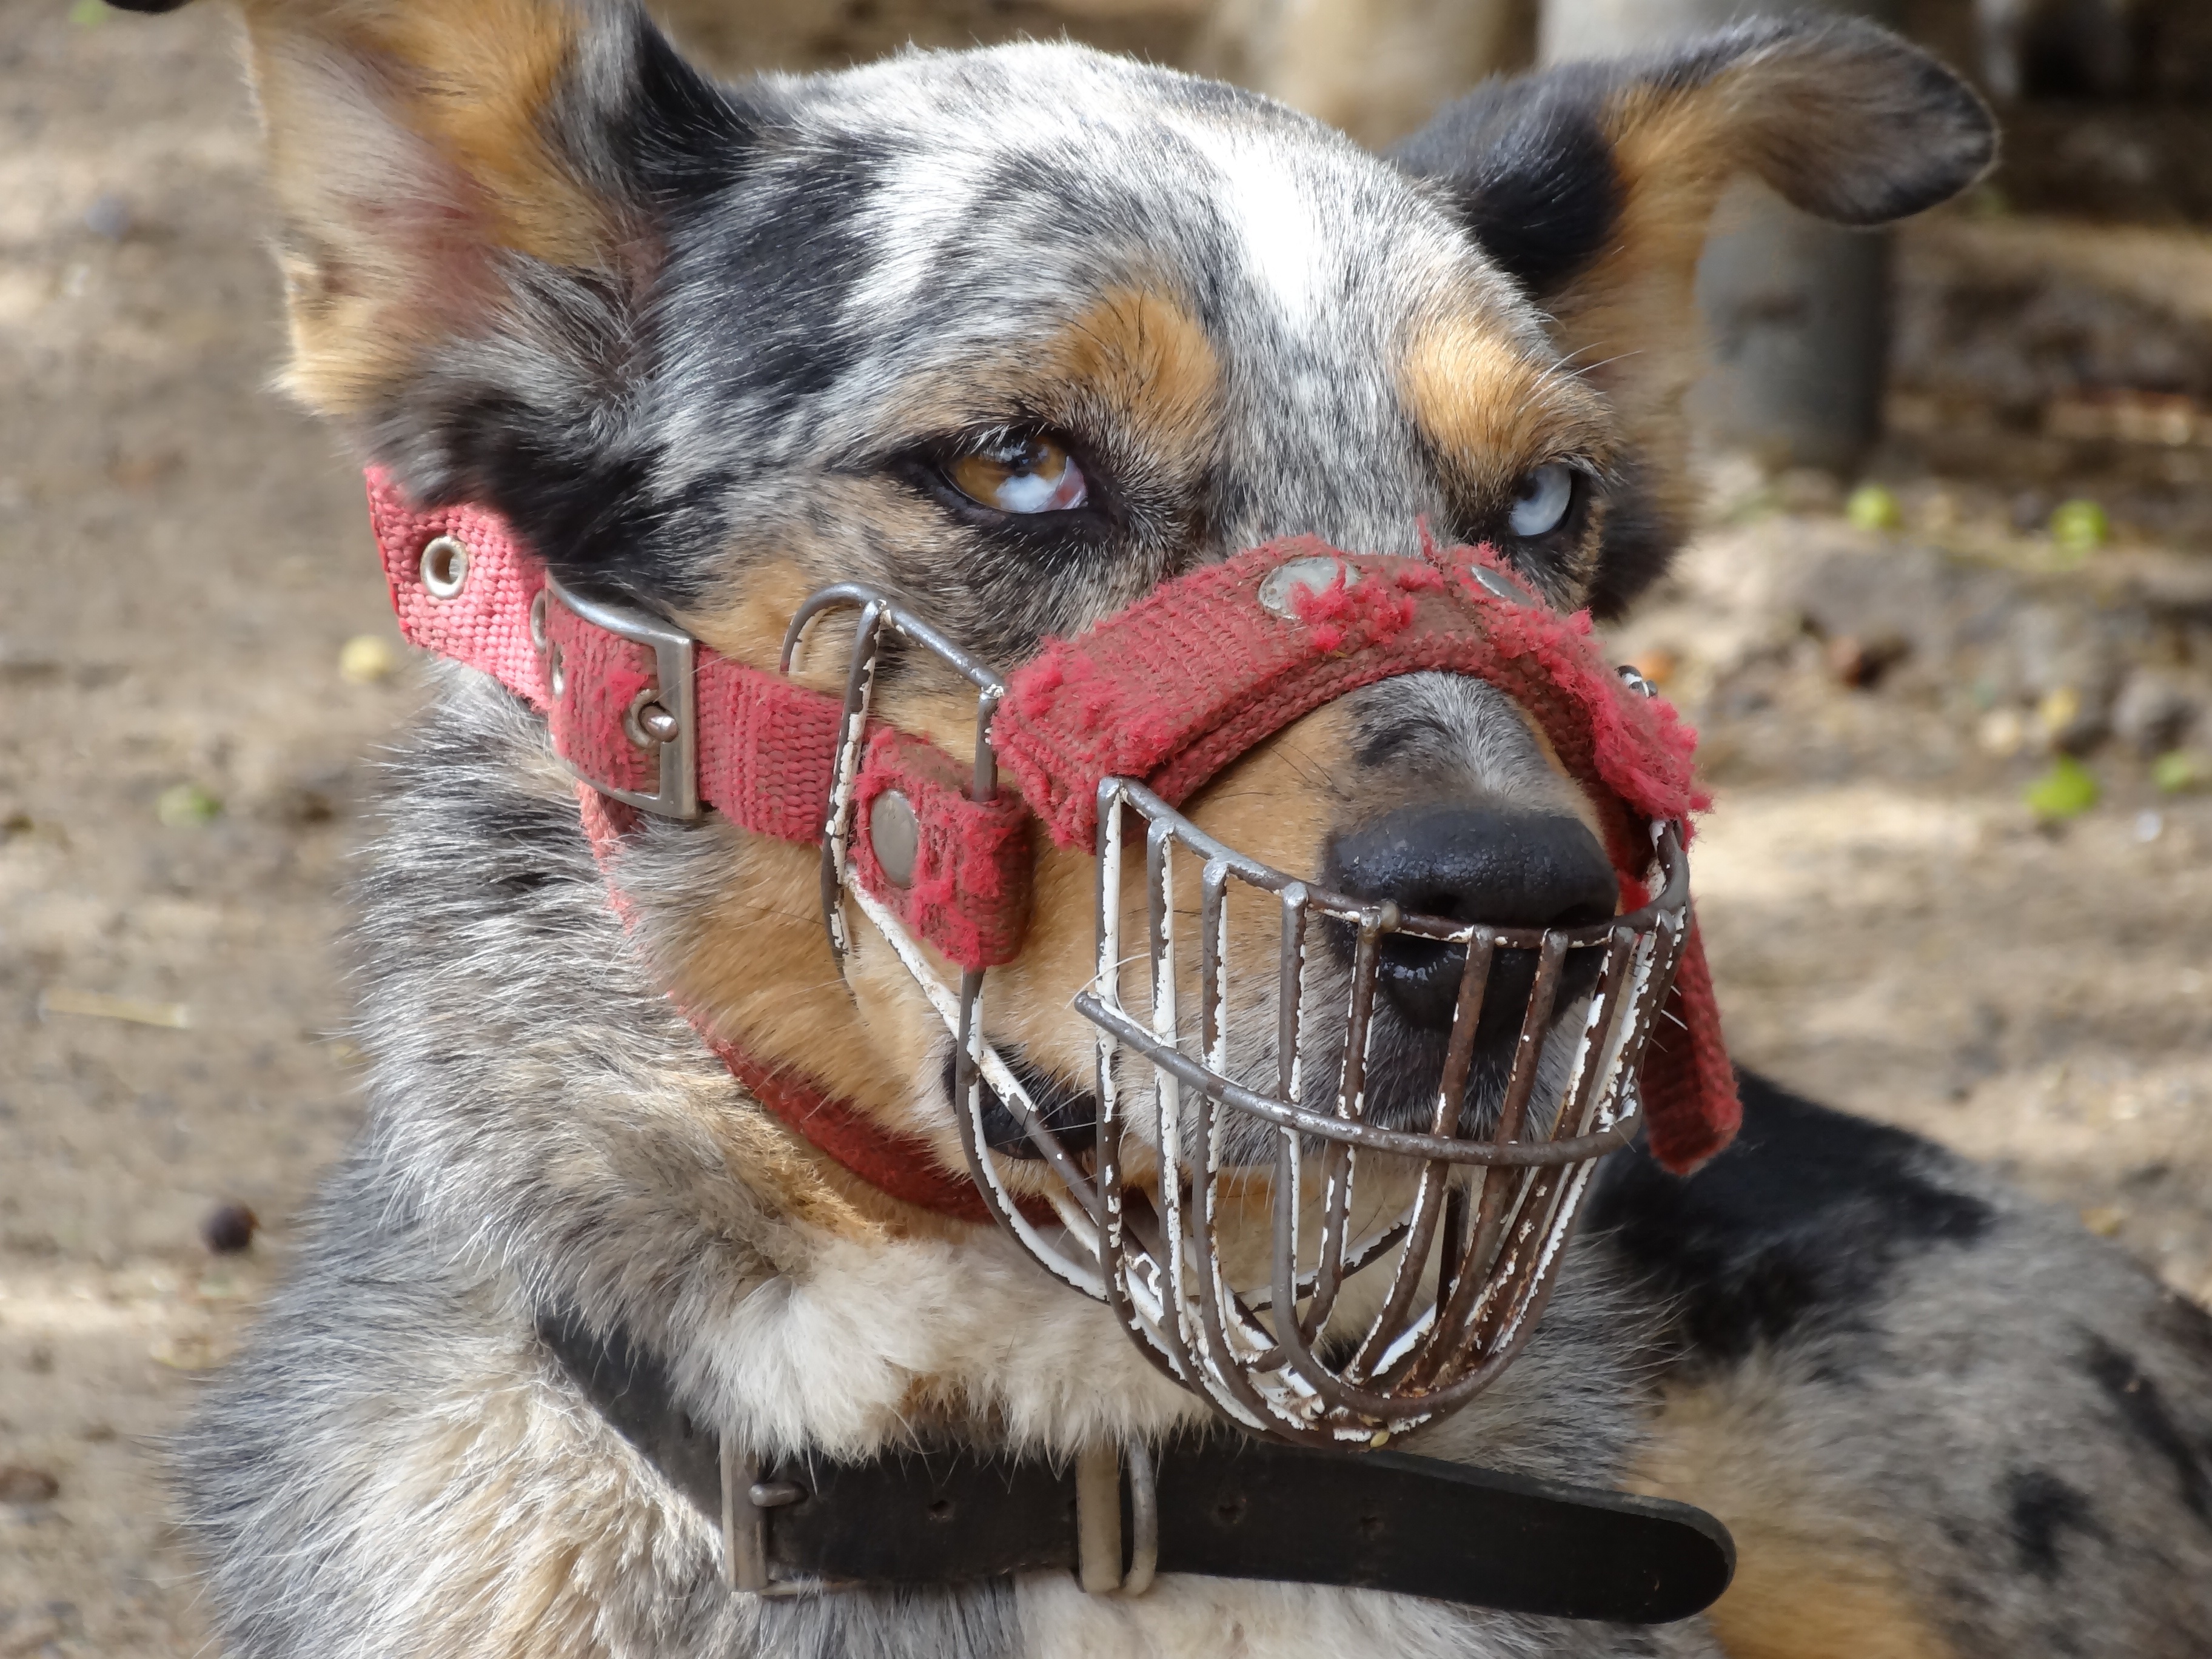
dog, mammal, australia, vertebrate, muzzle, dog breed, aggressive, breeding, animal shelter, australian cattle dog, street dog, dog like mammal